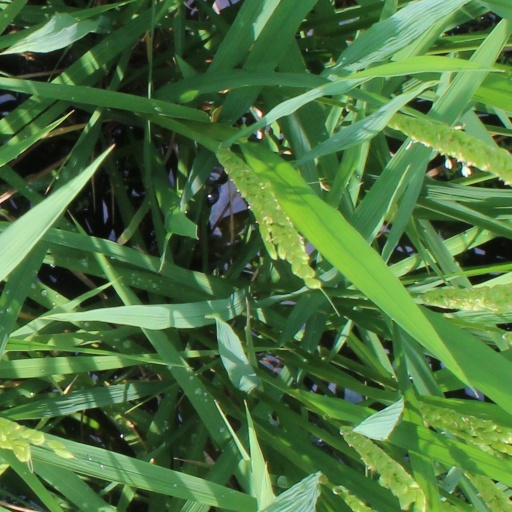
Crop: rice